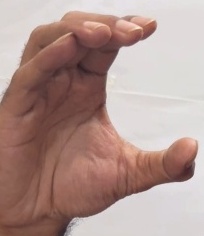
ASL sign: C